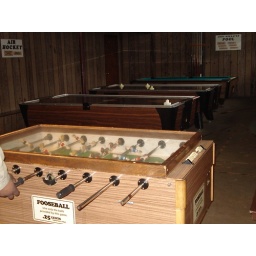
Gameroom in basement floor of main building